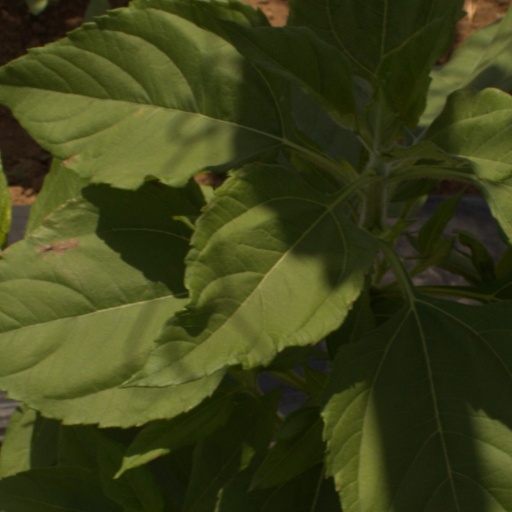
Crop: Jerusalem artichoke